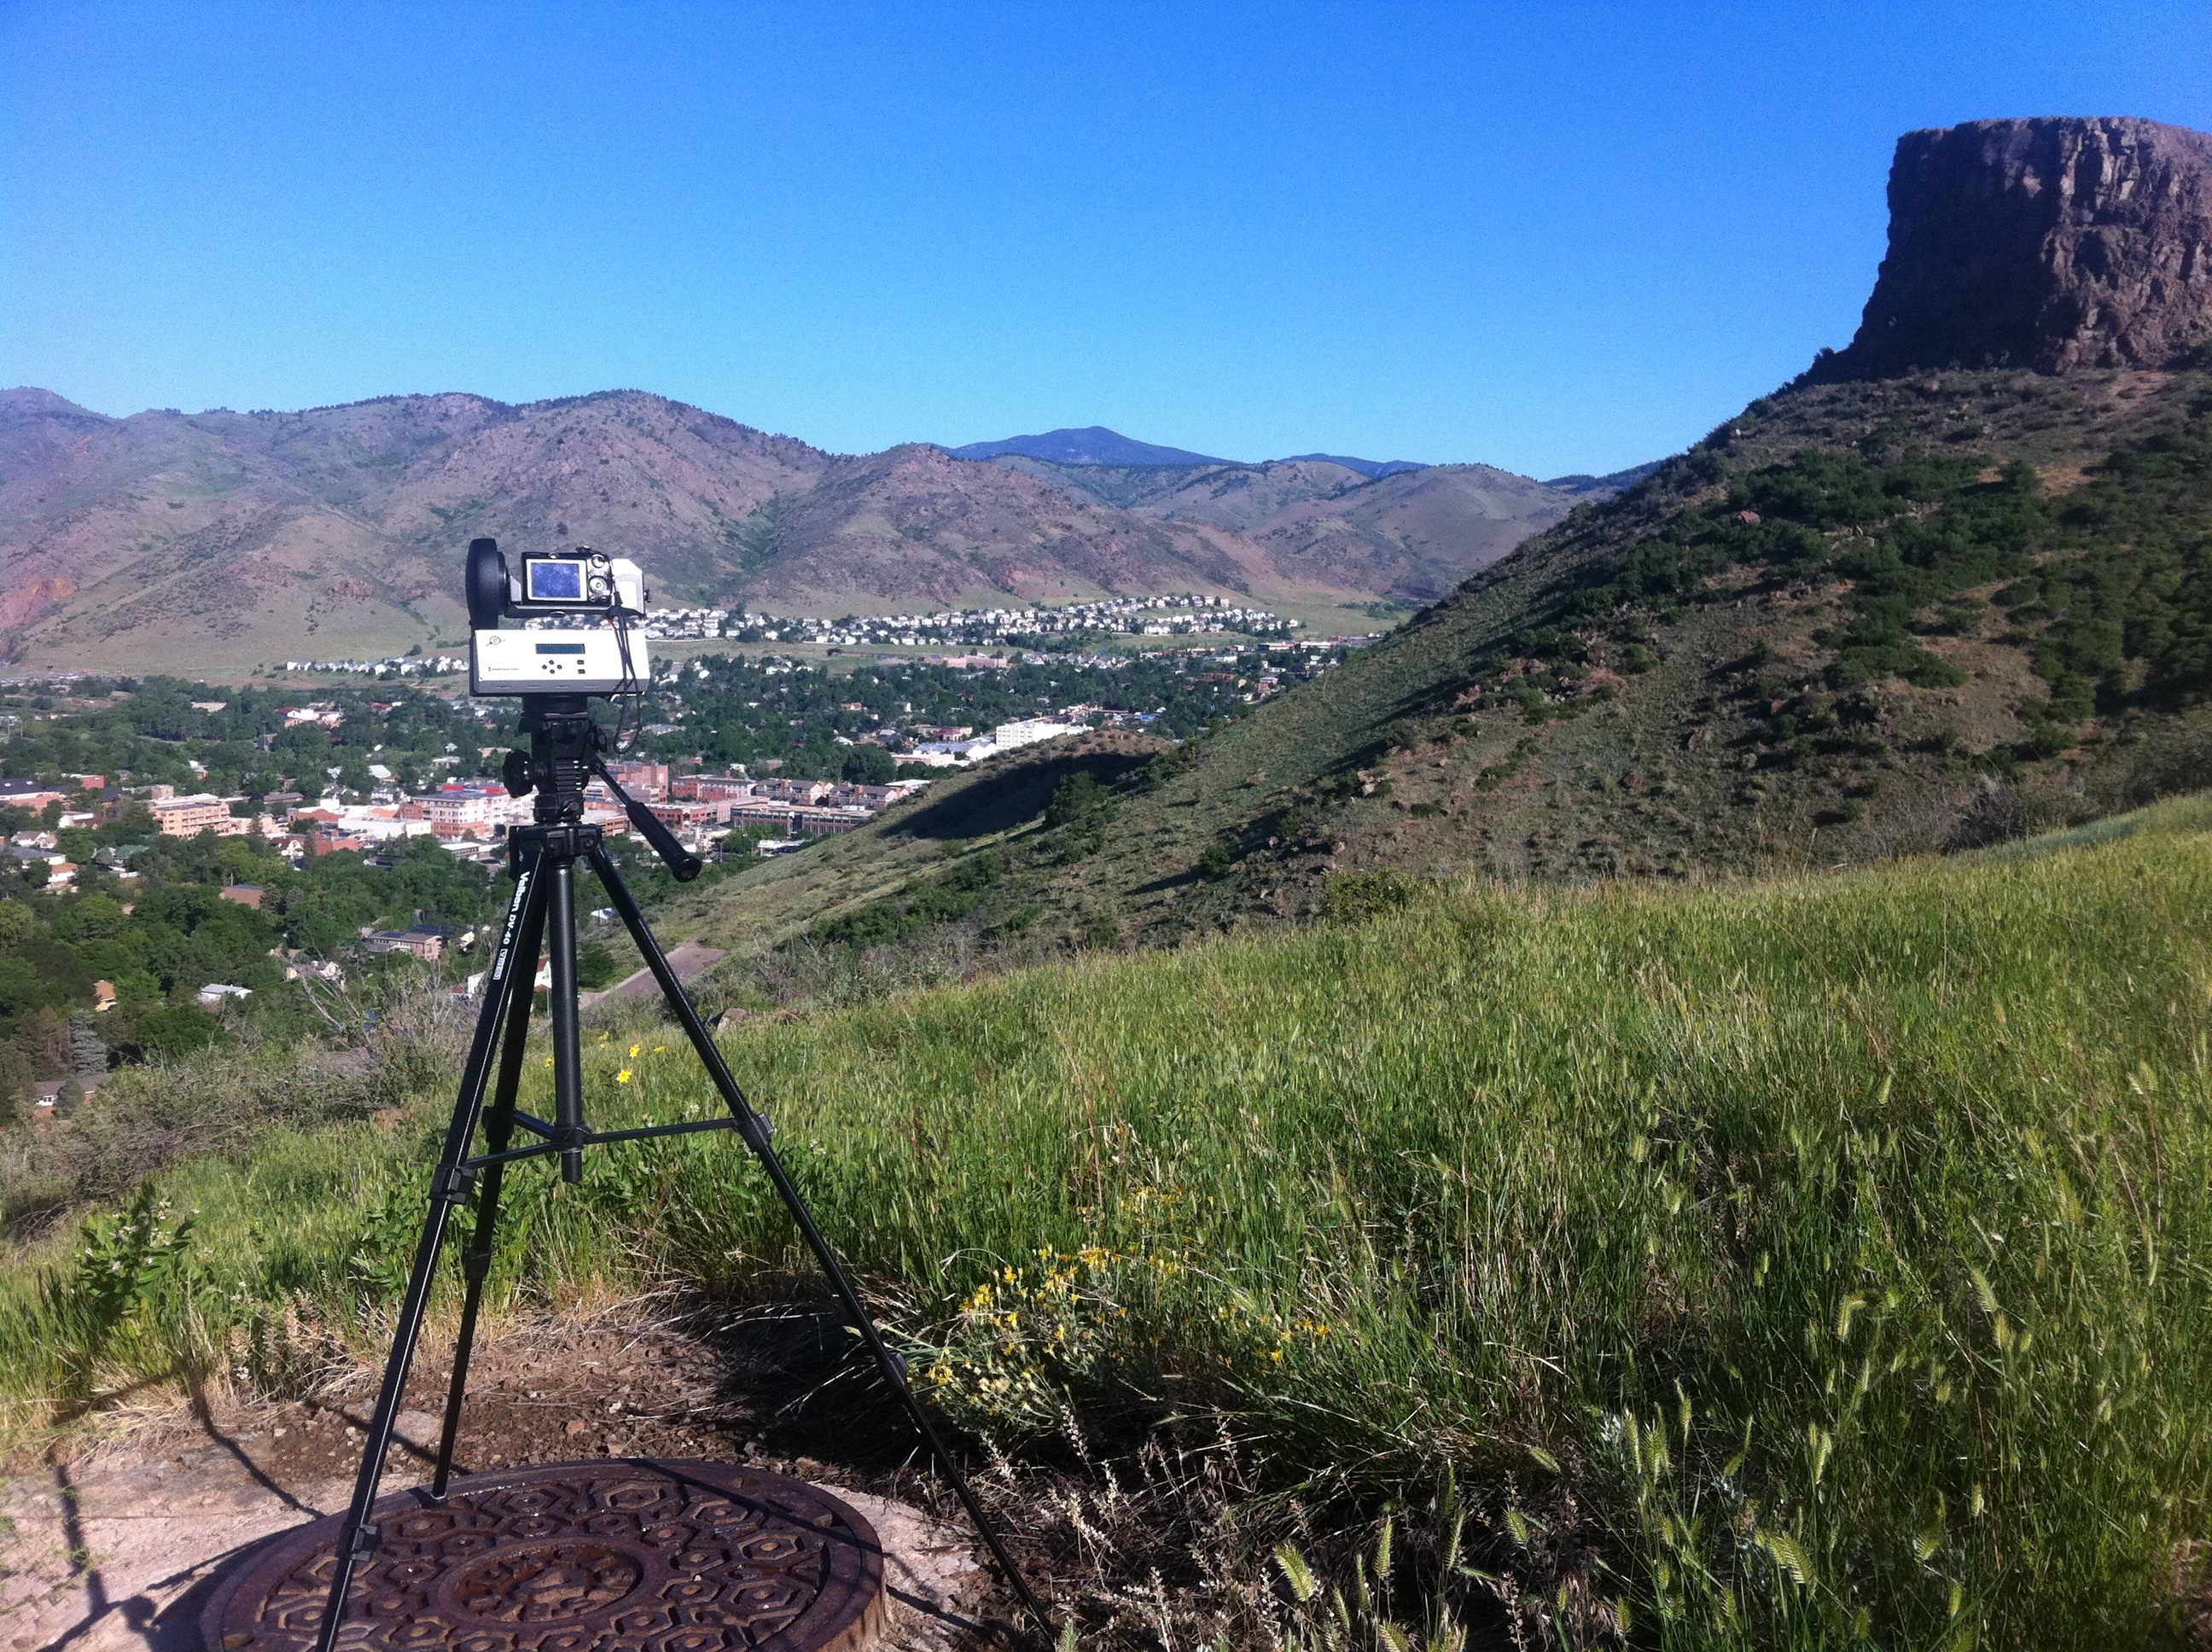
wilderness, walking, mountain, trail, hill, adventure, valley, mountain range, soil, ridge, plateau, odyssey, gigapan, ecosystem, landform, mountainous landforms